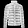
Label: Coat